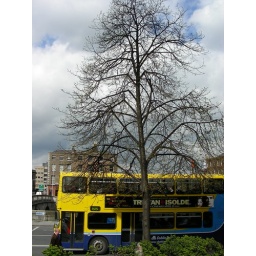
Blue and yellow Dublin bus under tree and sky